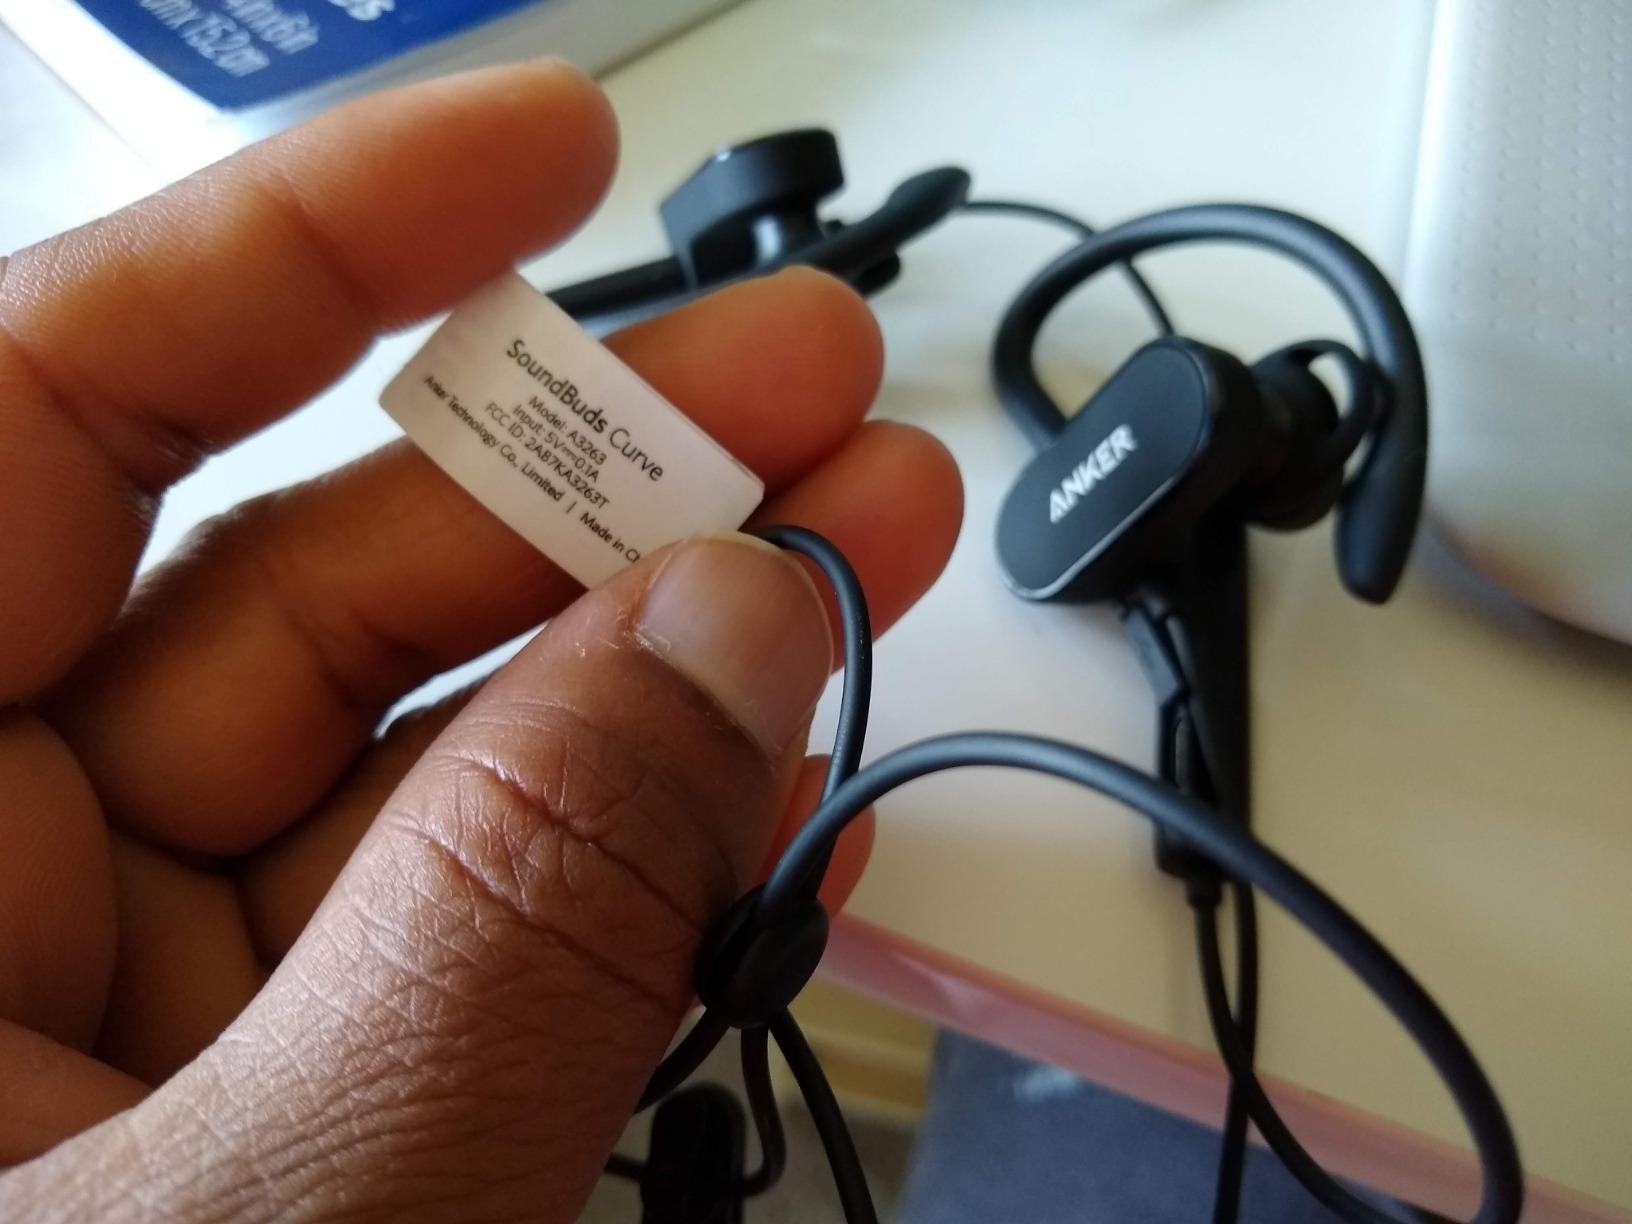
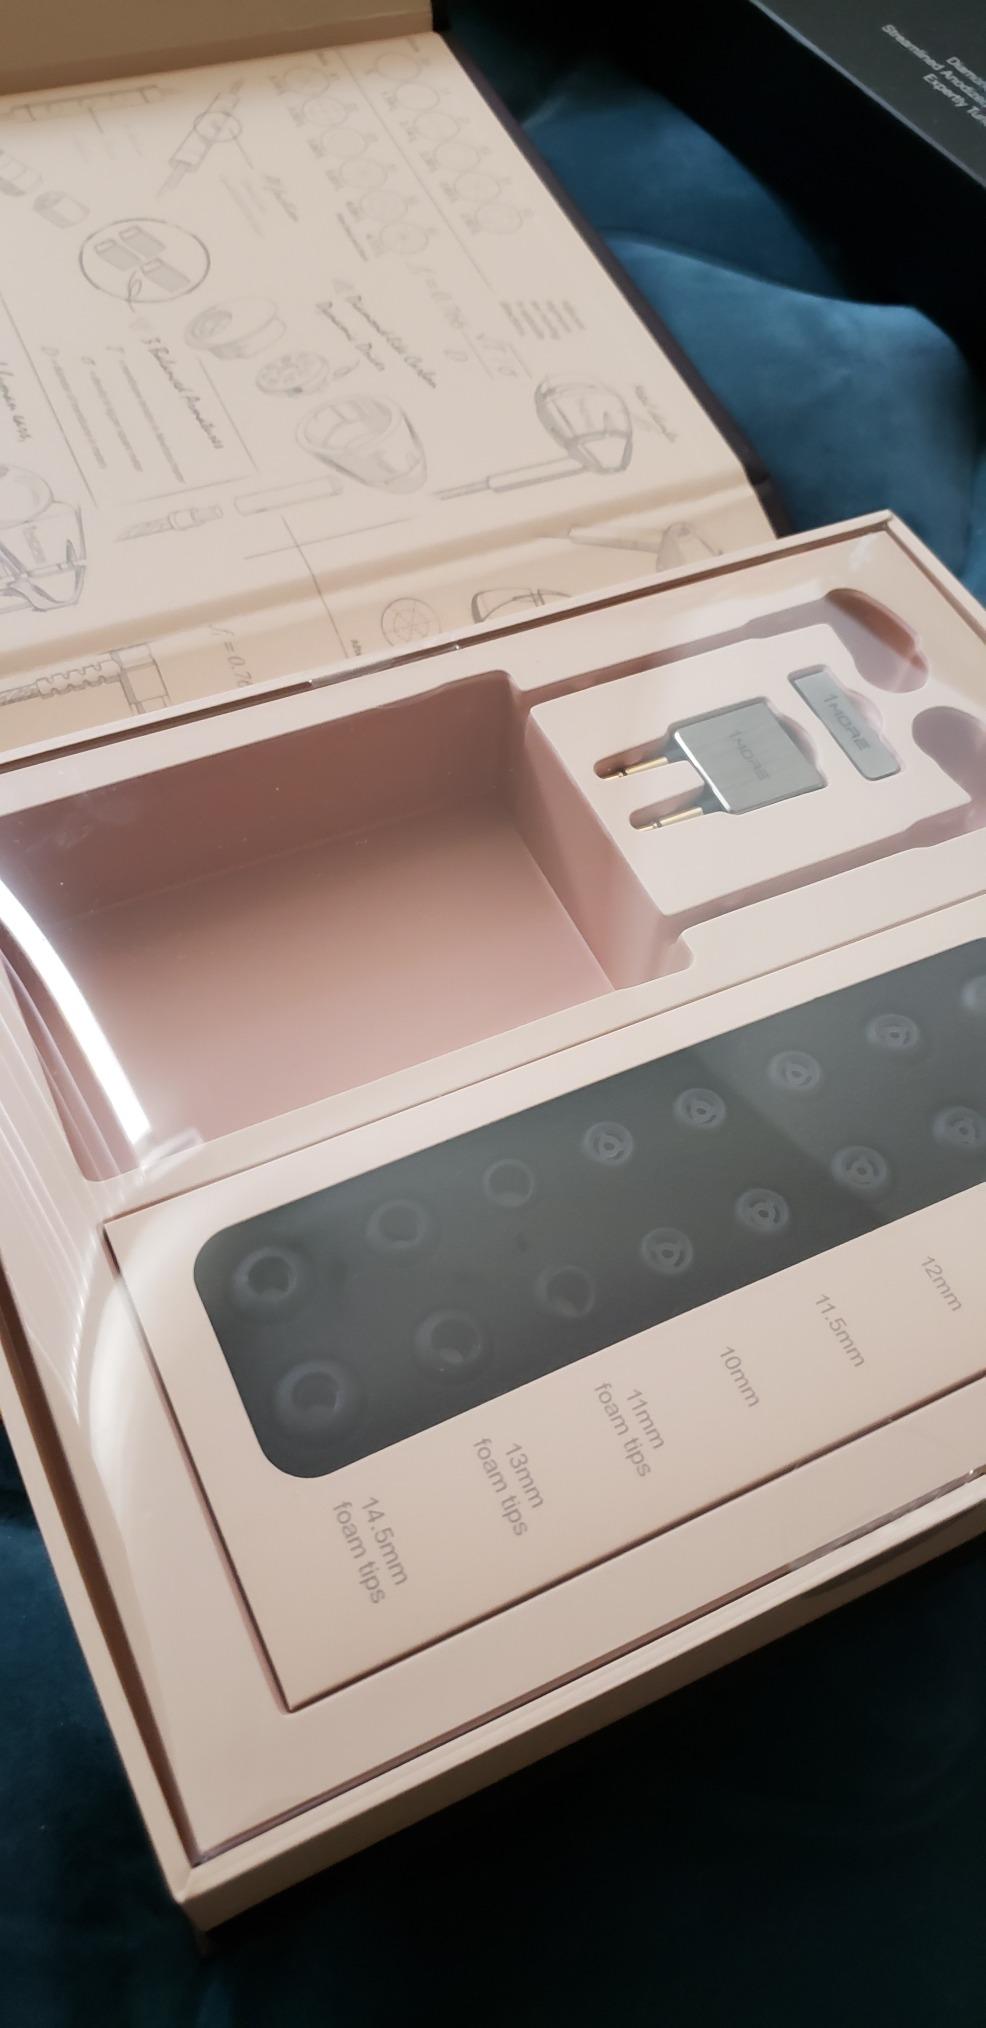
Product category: headphones
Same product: no